Mont Kiara

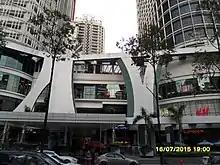
1 Mont Kiara (1MK) in 2015

The area is served by two international schools, the British Garden International School and the American Mont'Kiara International School. The French School of Kuala Lumpur, Lycée Français Kuala Lumpur (LFKL), is within 3 km at the dead end of Jalan Dutamas Raya opposite Anggun Puri.